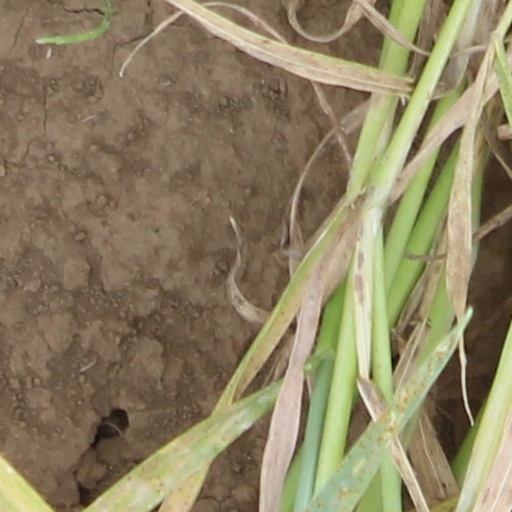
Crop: wheat